Kenneth Morse

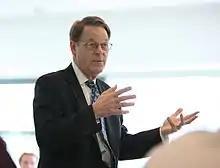

Kenneth Paul Morse was an early employee at Aspen Technology, Inc., and four other startups. He is the former managing director of the MIT Entrepreneurship Center, and chairman of Entrepreneurship Ventures, Inc. He holds the chair in Entrepreneurship, Innovation, and Competitiveness at Delft University of Technology.